Ira G. Rawn

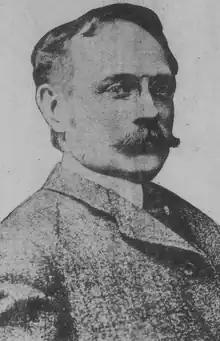

Ira Griffith Rawn (August 20, 1855 – July 20, 1910) was General Manager of Baltimore and Ohio Railroad from 1904 to 1907, vice president of Illinois Central Railroad from 1907 to 1909 and president of Monon Railroad from November 1909 until his death.